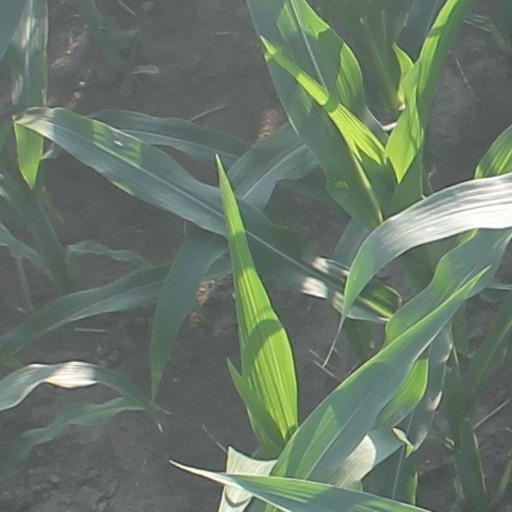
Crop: maize; corn